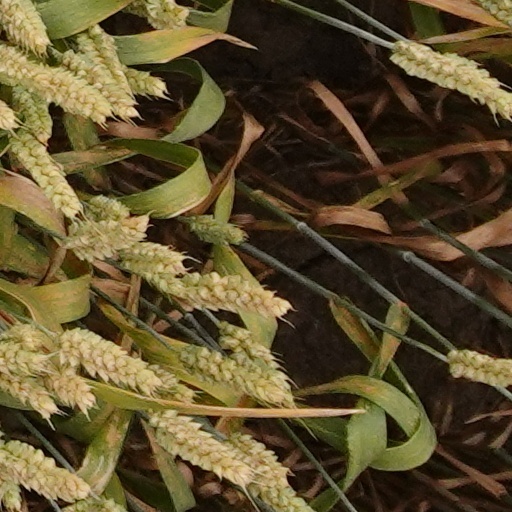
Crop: wheat